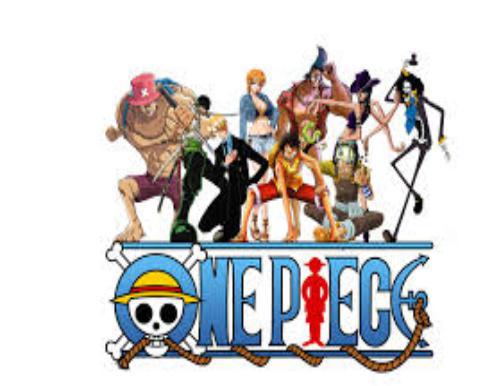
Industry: Leisure